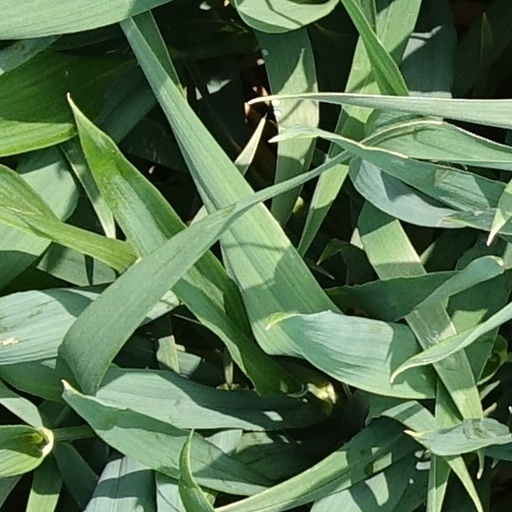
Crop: wheat